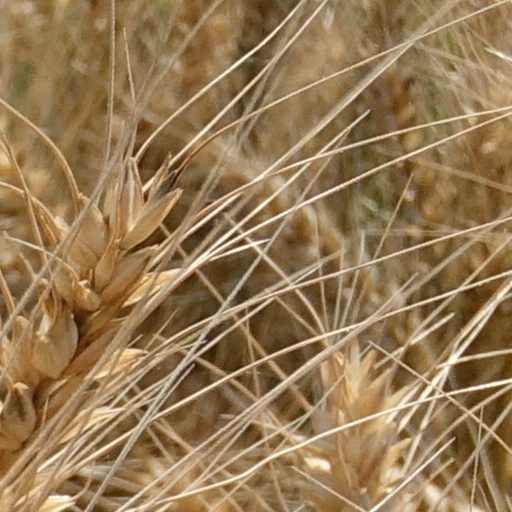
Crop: wheat